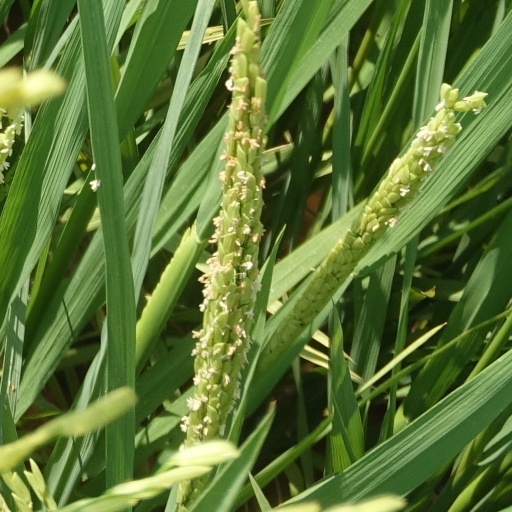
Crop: rice